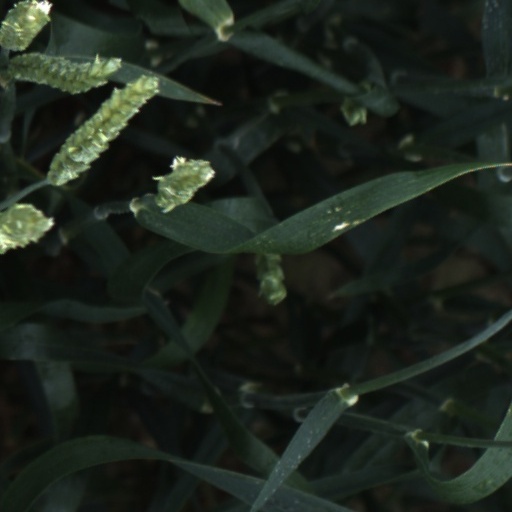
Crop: wheat